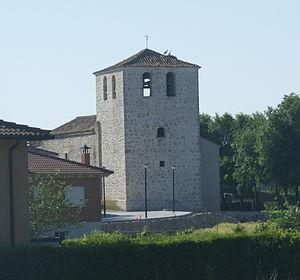
Santibáñez de Valcorba est une commune de la province de Valladolid dans la communauté autonome de Castille-et-León en Espagne.